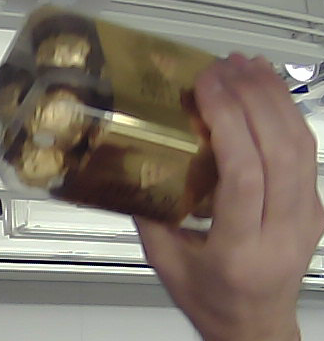
Product: rocher_chocolate